Byejoe

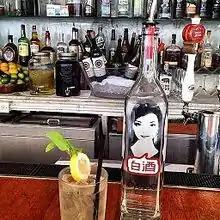
Byejoe red mixology

byejoe is a baijiu brand produced and marketed by byejoe USA, headquartered in Houston, Texas. "Baijiu" is the national spirit of China. It literally means "white spirit" or "white wine", and is the most consumed spirit in the world by volume. byejoe is the first widely marketed "baijiu" in the United States specifically targeting the western consumer.